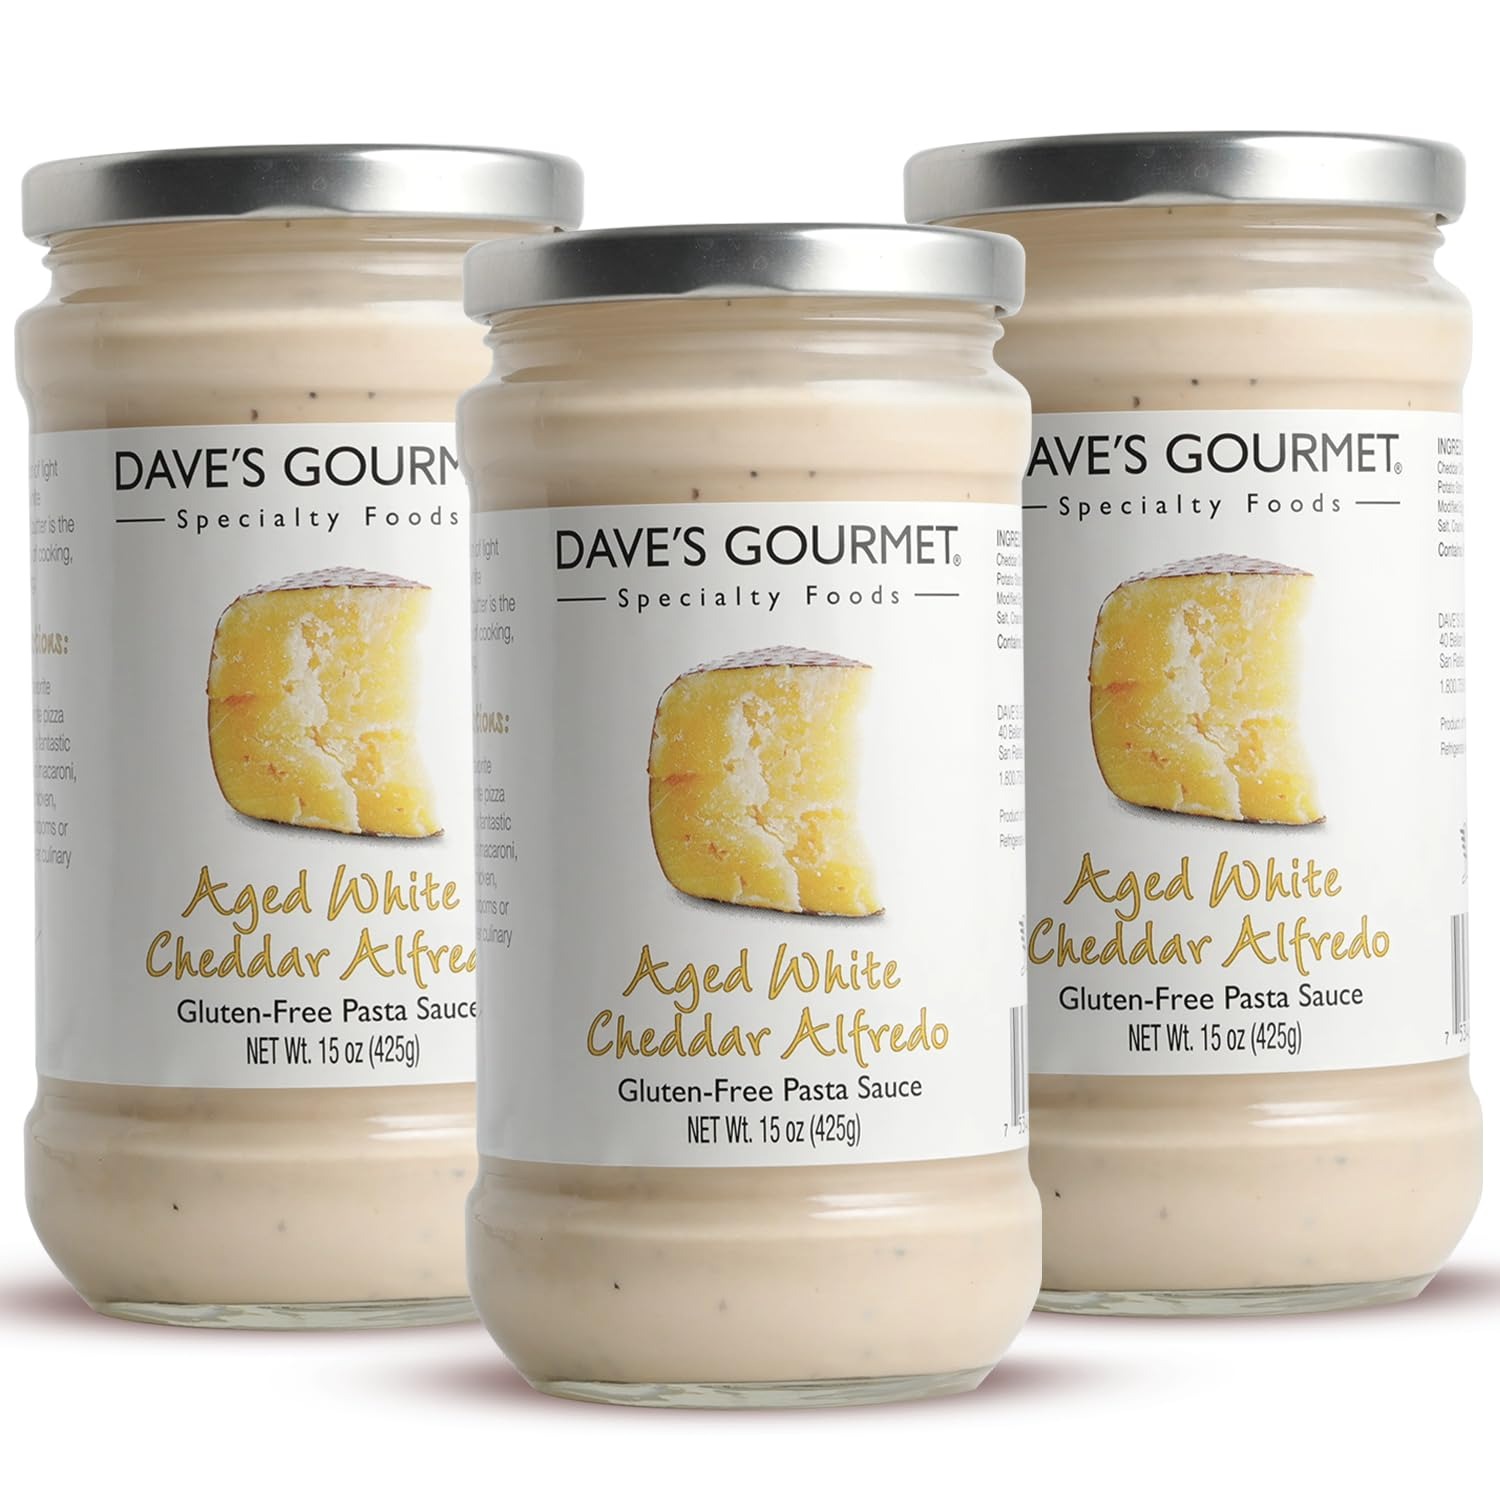
Item Name: Dave's Gourmet Aged White Cheddar Alfredo Pasta Sauce - 3 Jars
Bullet Point 1: PERFECTED RECIPE: Dave's Gourmet Aged White Cheddar Alfredo Pasta Sauce is a delicious combination of white cheddar, lite cream, herbs and spices
Bullet Point 2: EASY MEAL: Just heat & serve for a quick, fresh-tasting Alfredo sauce the whole family will love. Great on all pasta from spaghetti to penne to shells.
Bullet Point 3: TASTY SERVING SUGGESTIONS: You can serve this sauce over your favorite pasta. Alfredo sauce is great in a pasta bake or a lasagna.
Bullet Point 4: FINEST INGREDIENTS: This Alfredo pasta sauce is Gluten Free.
Bullet Point 5: DAVE'S GOURMET: We're passionate about bringing you delicious & distinctive sauces. From sunny California to Italy, we search far and wide to source fresh, wholesome and premium ingredients
Product Description: Dave's Gourmet Aged White Cheddar Alfredo Pasta Sauce is a delicious combination of light cream, aged American white cheddar, and a touch of butter. This recipe is the result of over eight years of experimentation and taste-testing. Gluten-Free Bottled in the USA Rich & Creamy Texture Convenient Dinner Idea Just Heat, Add Pasta, and Serve Tasty Serving Suggestions: You can serve this sauce over your favorite pasta, or you can use it to make a white pizza with clams, bacon, or broccoli. It is a fantastic base for chicken pasta soup, baked macaroni, alfredo enchiladas, spinach stuffed chicken, creamy lasagna, stuffed mushrooms, or cauliflower.
Value: 45.0
Unit: Ounce

Price: 33.37